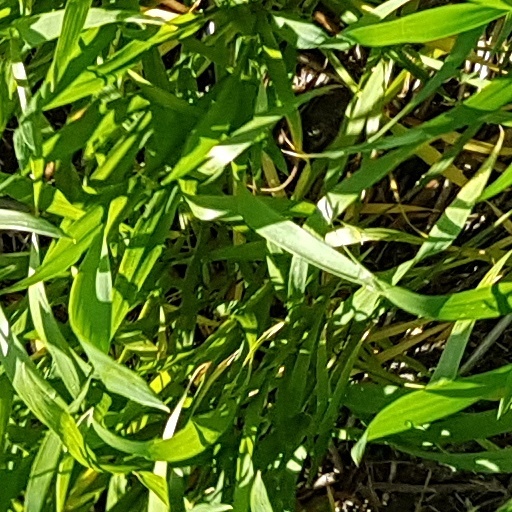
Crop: wheat